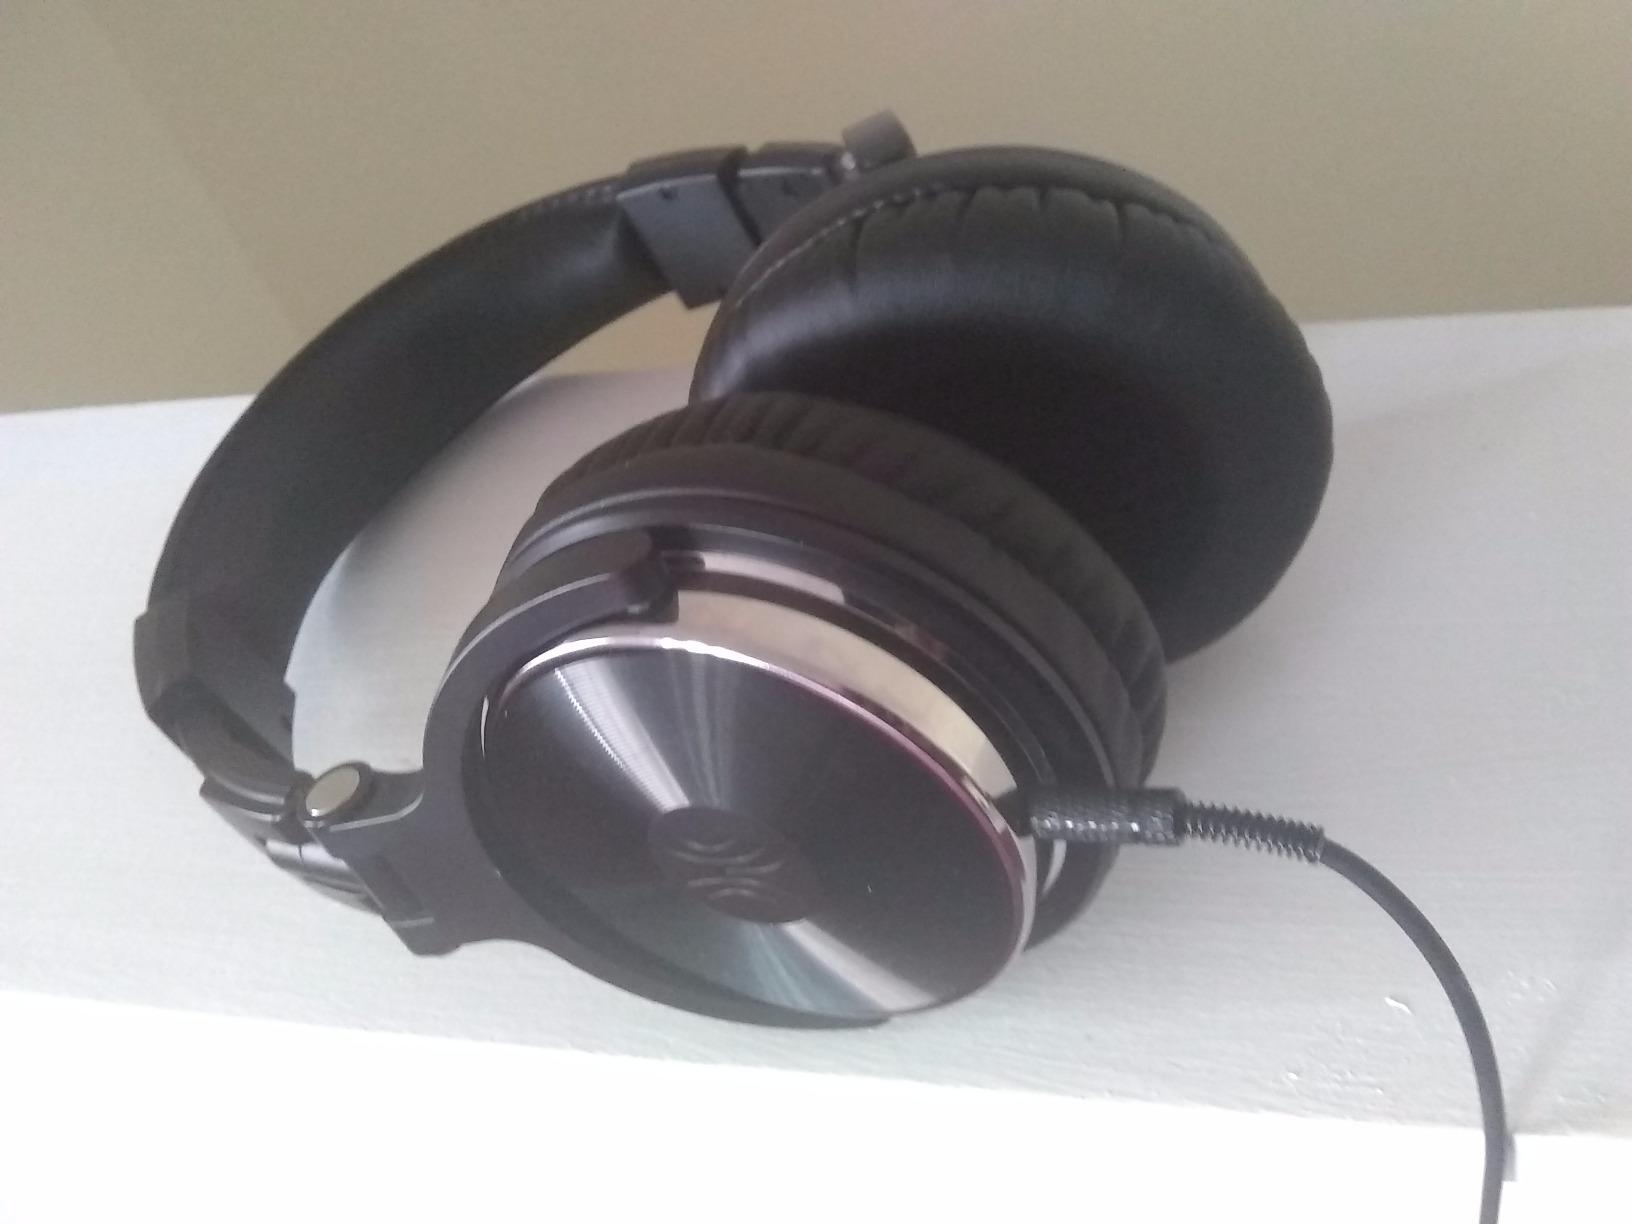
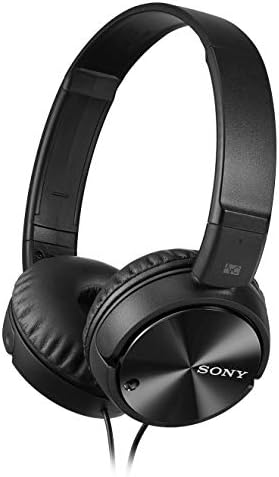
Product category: headphones
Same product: no